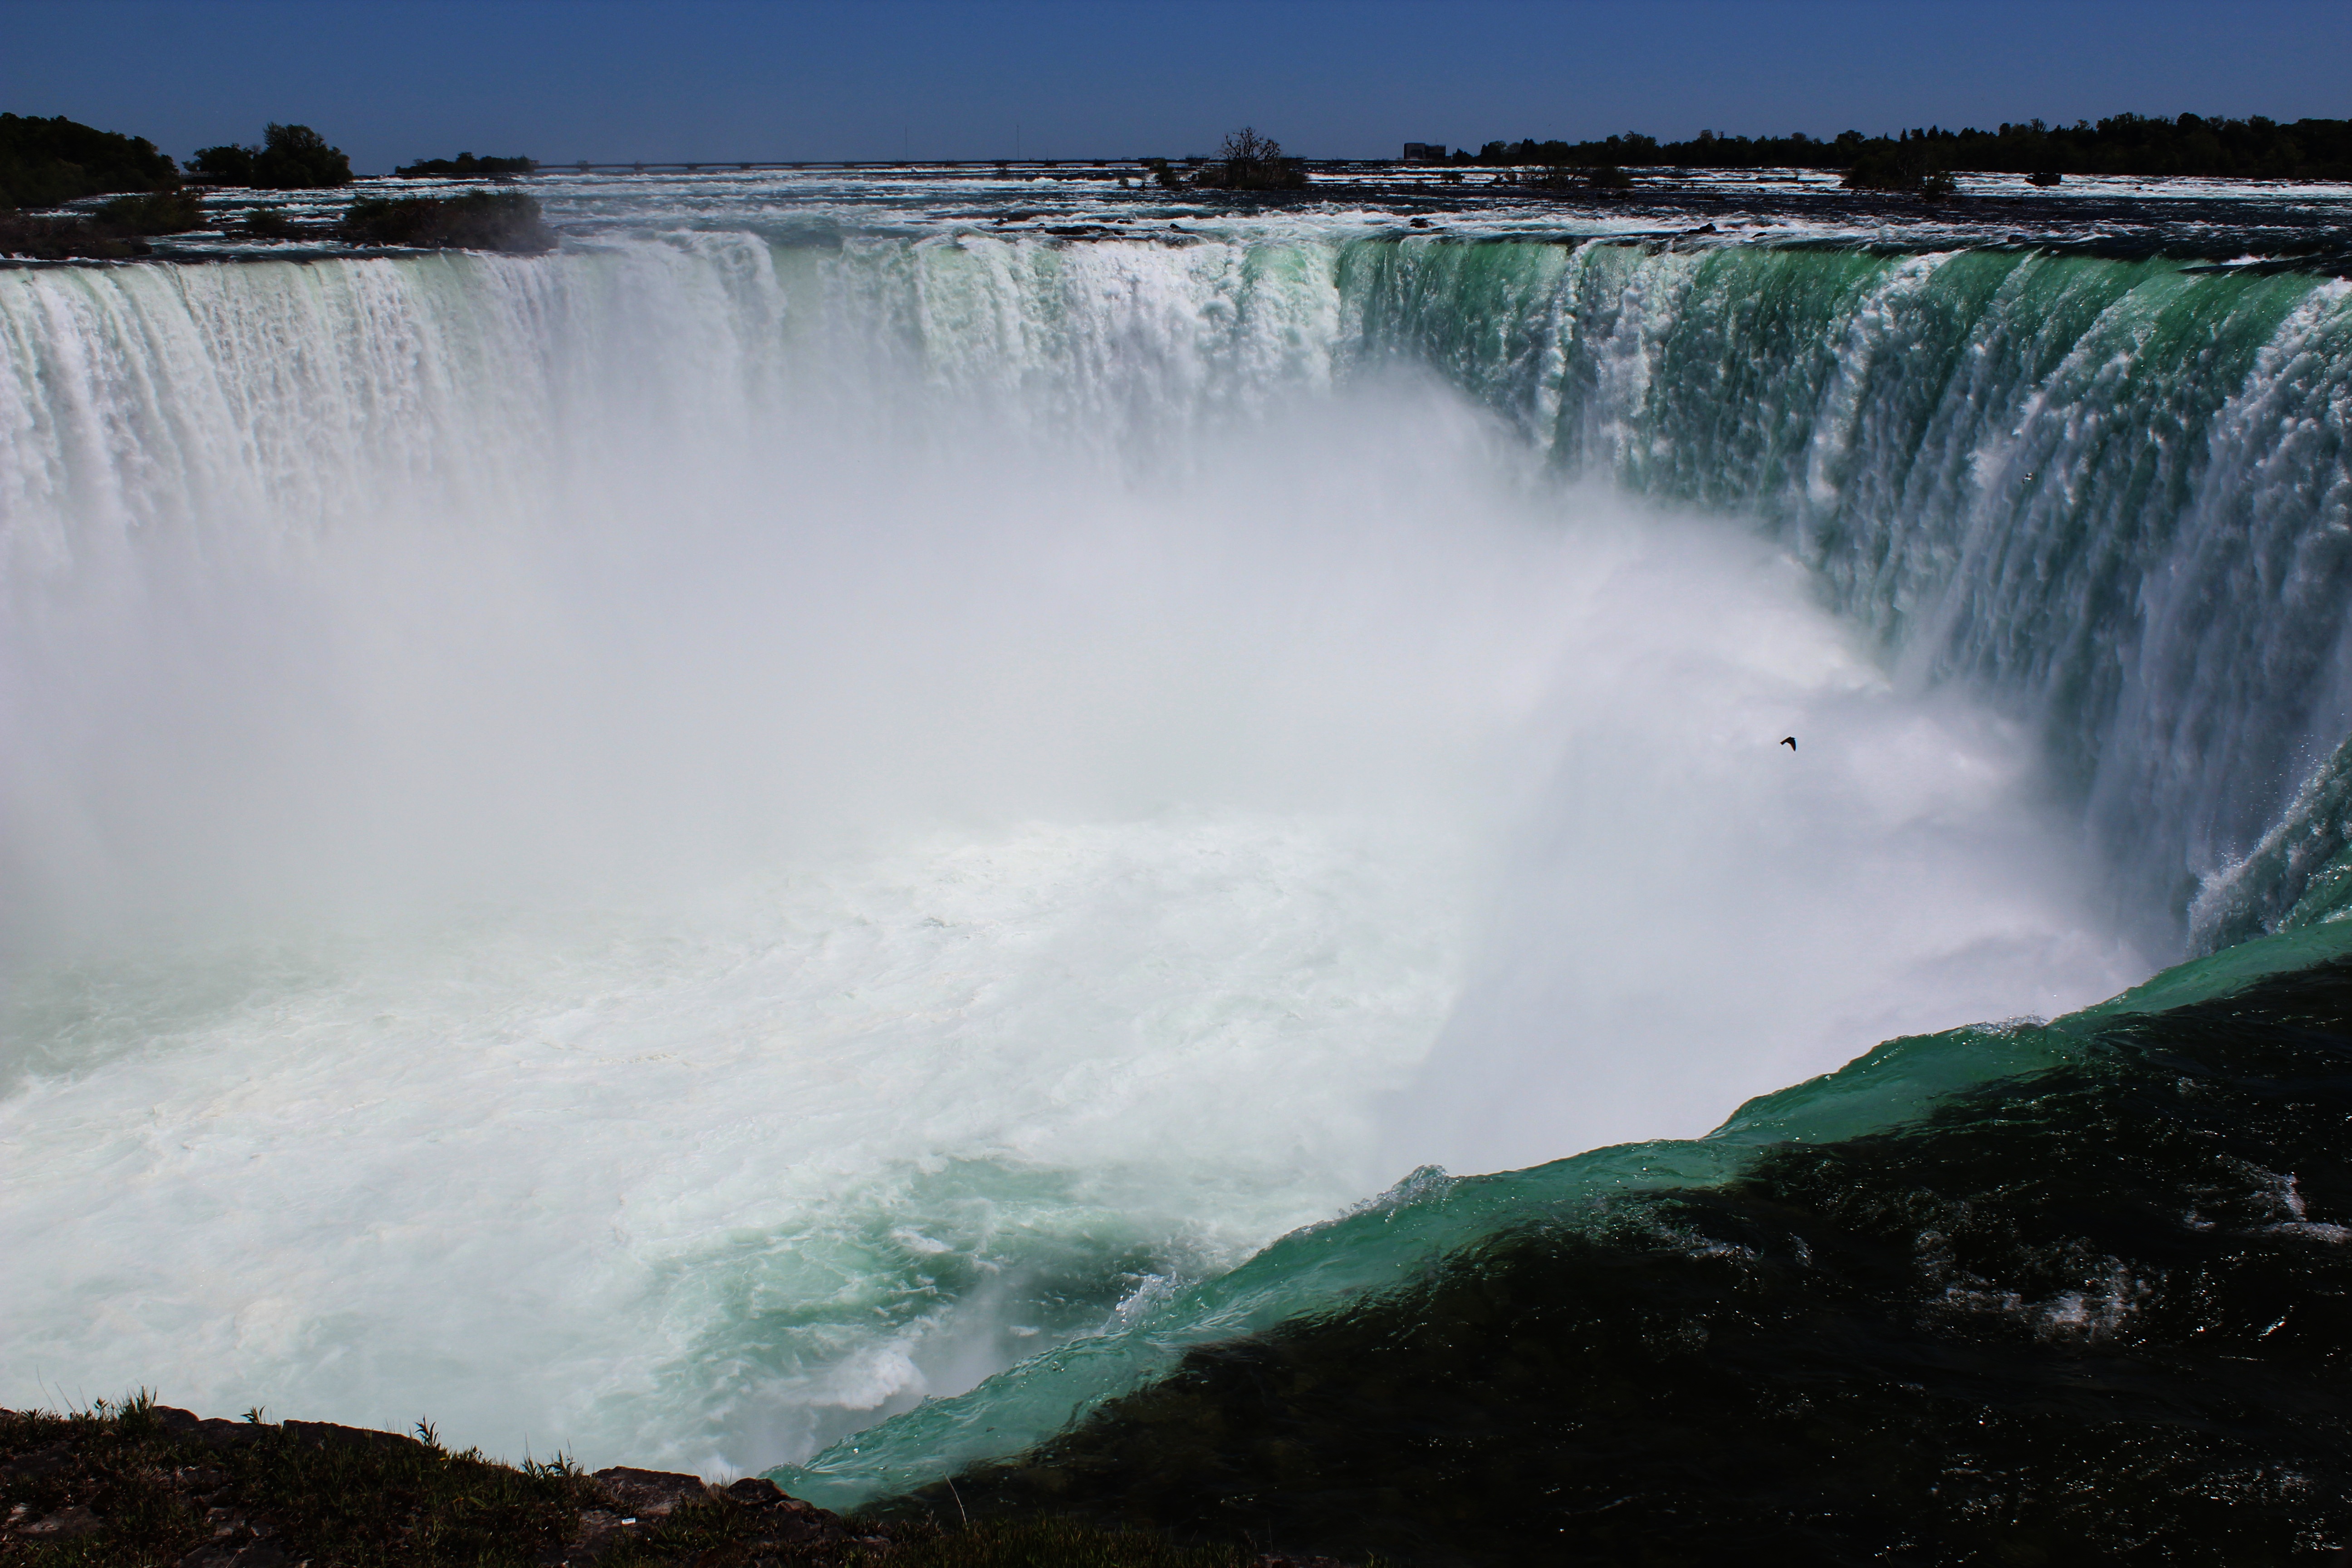
sea, water, nature, waterfall, sky, wave, river, rapid, body of water, canada, falls, niagara, water feature, properties, niagara falls, atmospheric phenomenon, wind wave